Eaton Hall, Cheshire

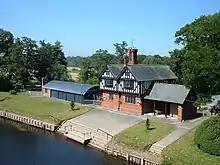
An elevated view of a house with a brick lower storey and the upper storey half-timbered, with the river running across its front

To the south of the hall is a formal garden known as the Italian Garden. This contains a pool at the centre of which is the Dragon Fountain. The fountain is listed at Grade II. In the Italian Garden are two statues, also listed at Grade II, which were taken from the old hall when it was demolished; these are a statue of Joan of Eaton, and of the Norman Bishop Odo.